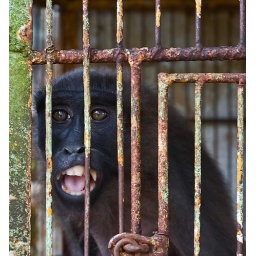
A black female ape in the same cage as the white one.